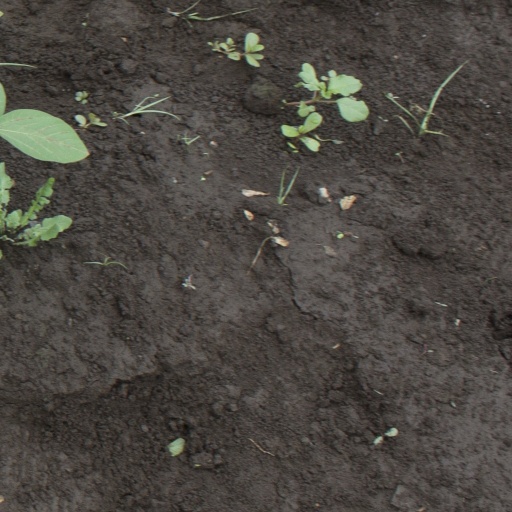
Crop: soybean